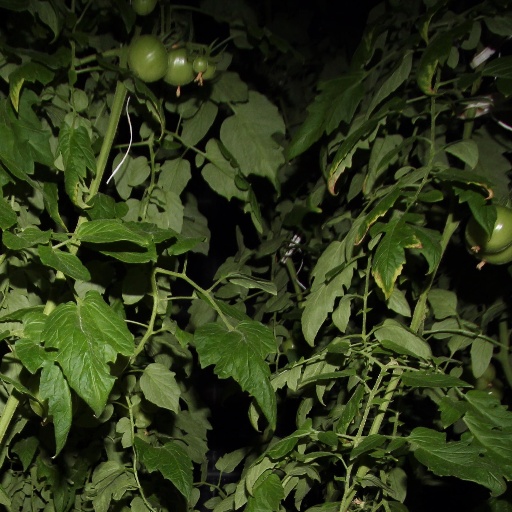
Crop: tomato